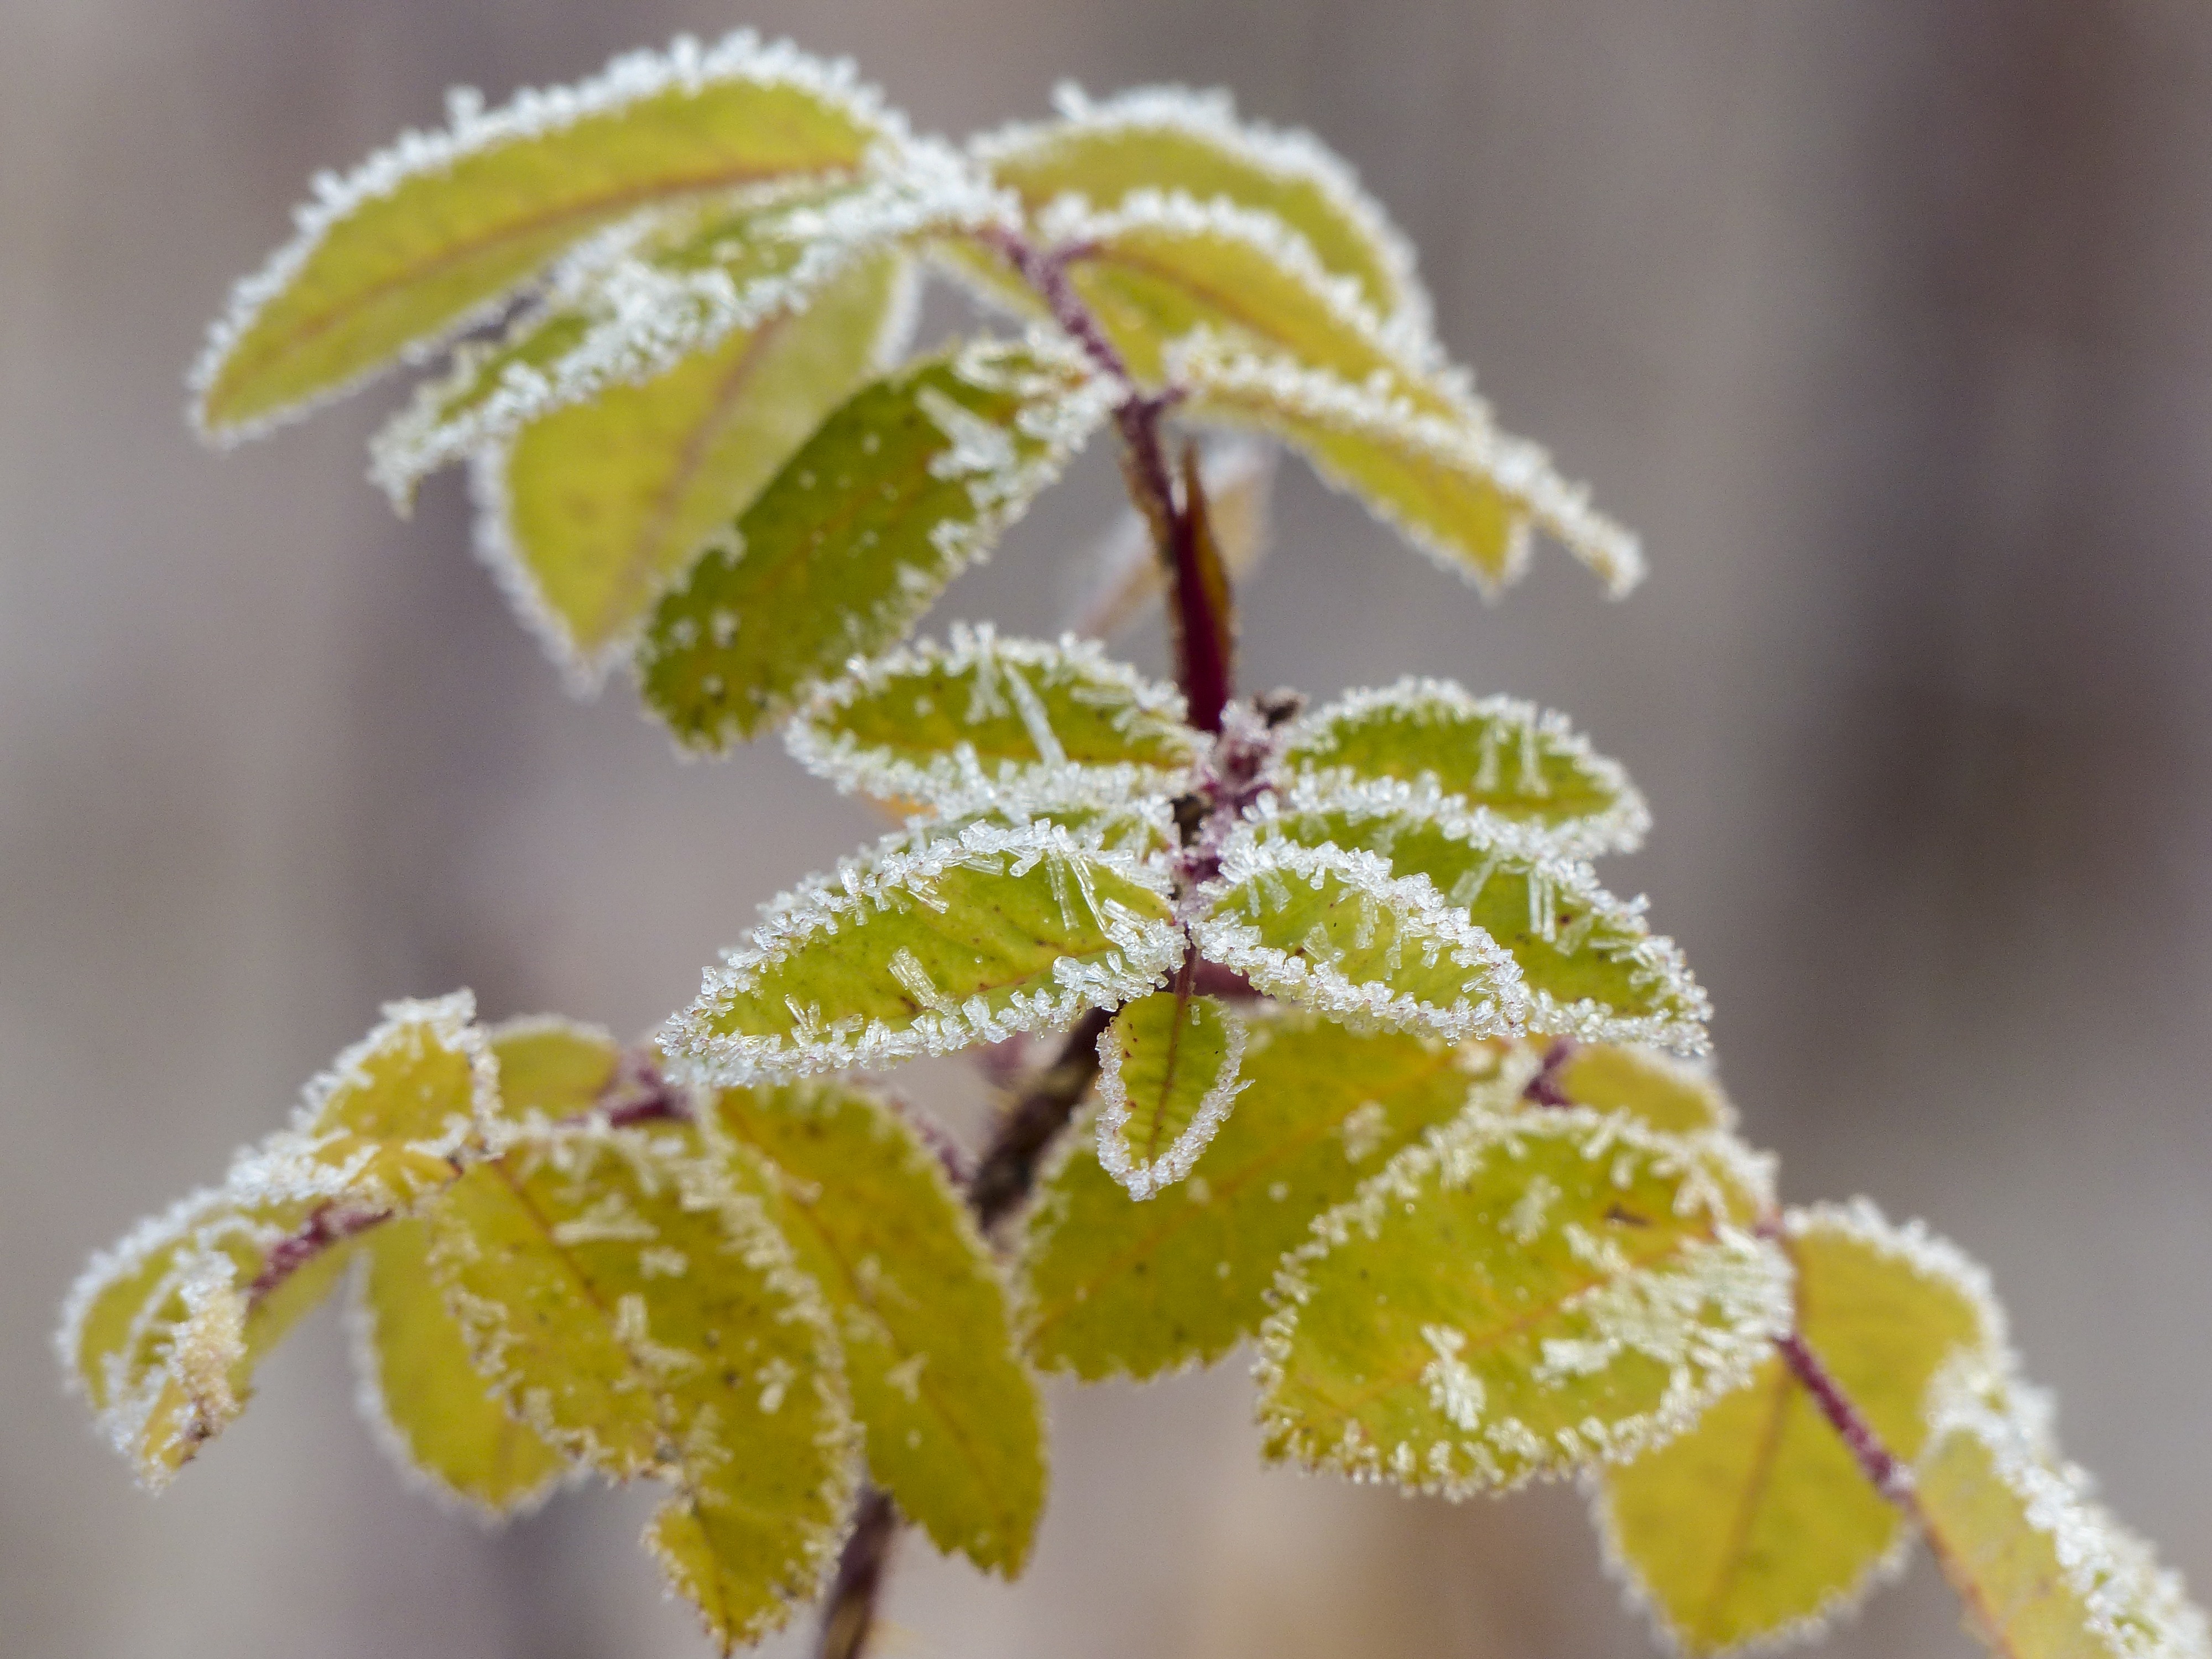
tree, nature, forest, branch, blossom, winter, plant, photography, leaf, flower, frost, ice, produce, macro, yellow, flora, season, twig, close up, leaves, background, shrub, frosted, mimosa, macro photography, ice crystals, land plant